John Paulding (sculptor)

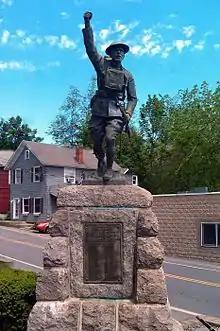
"Over the Top", Bolton Landing, New York

John Paulding (April 5, 1883 – April 15, 1935) was an American sculptor best remembered for his World War I memorials. Paulding was born in Darke County, Ohio.